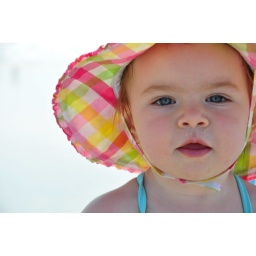
MIa in her beach hat